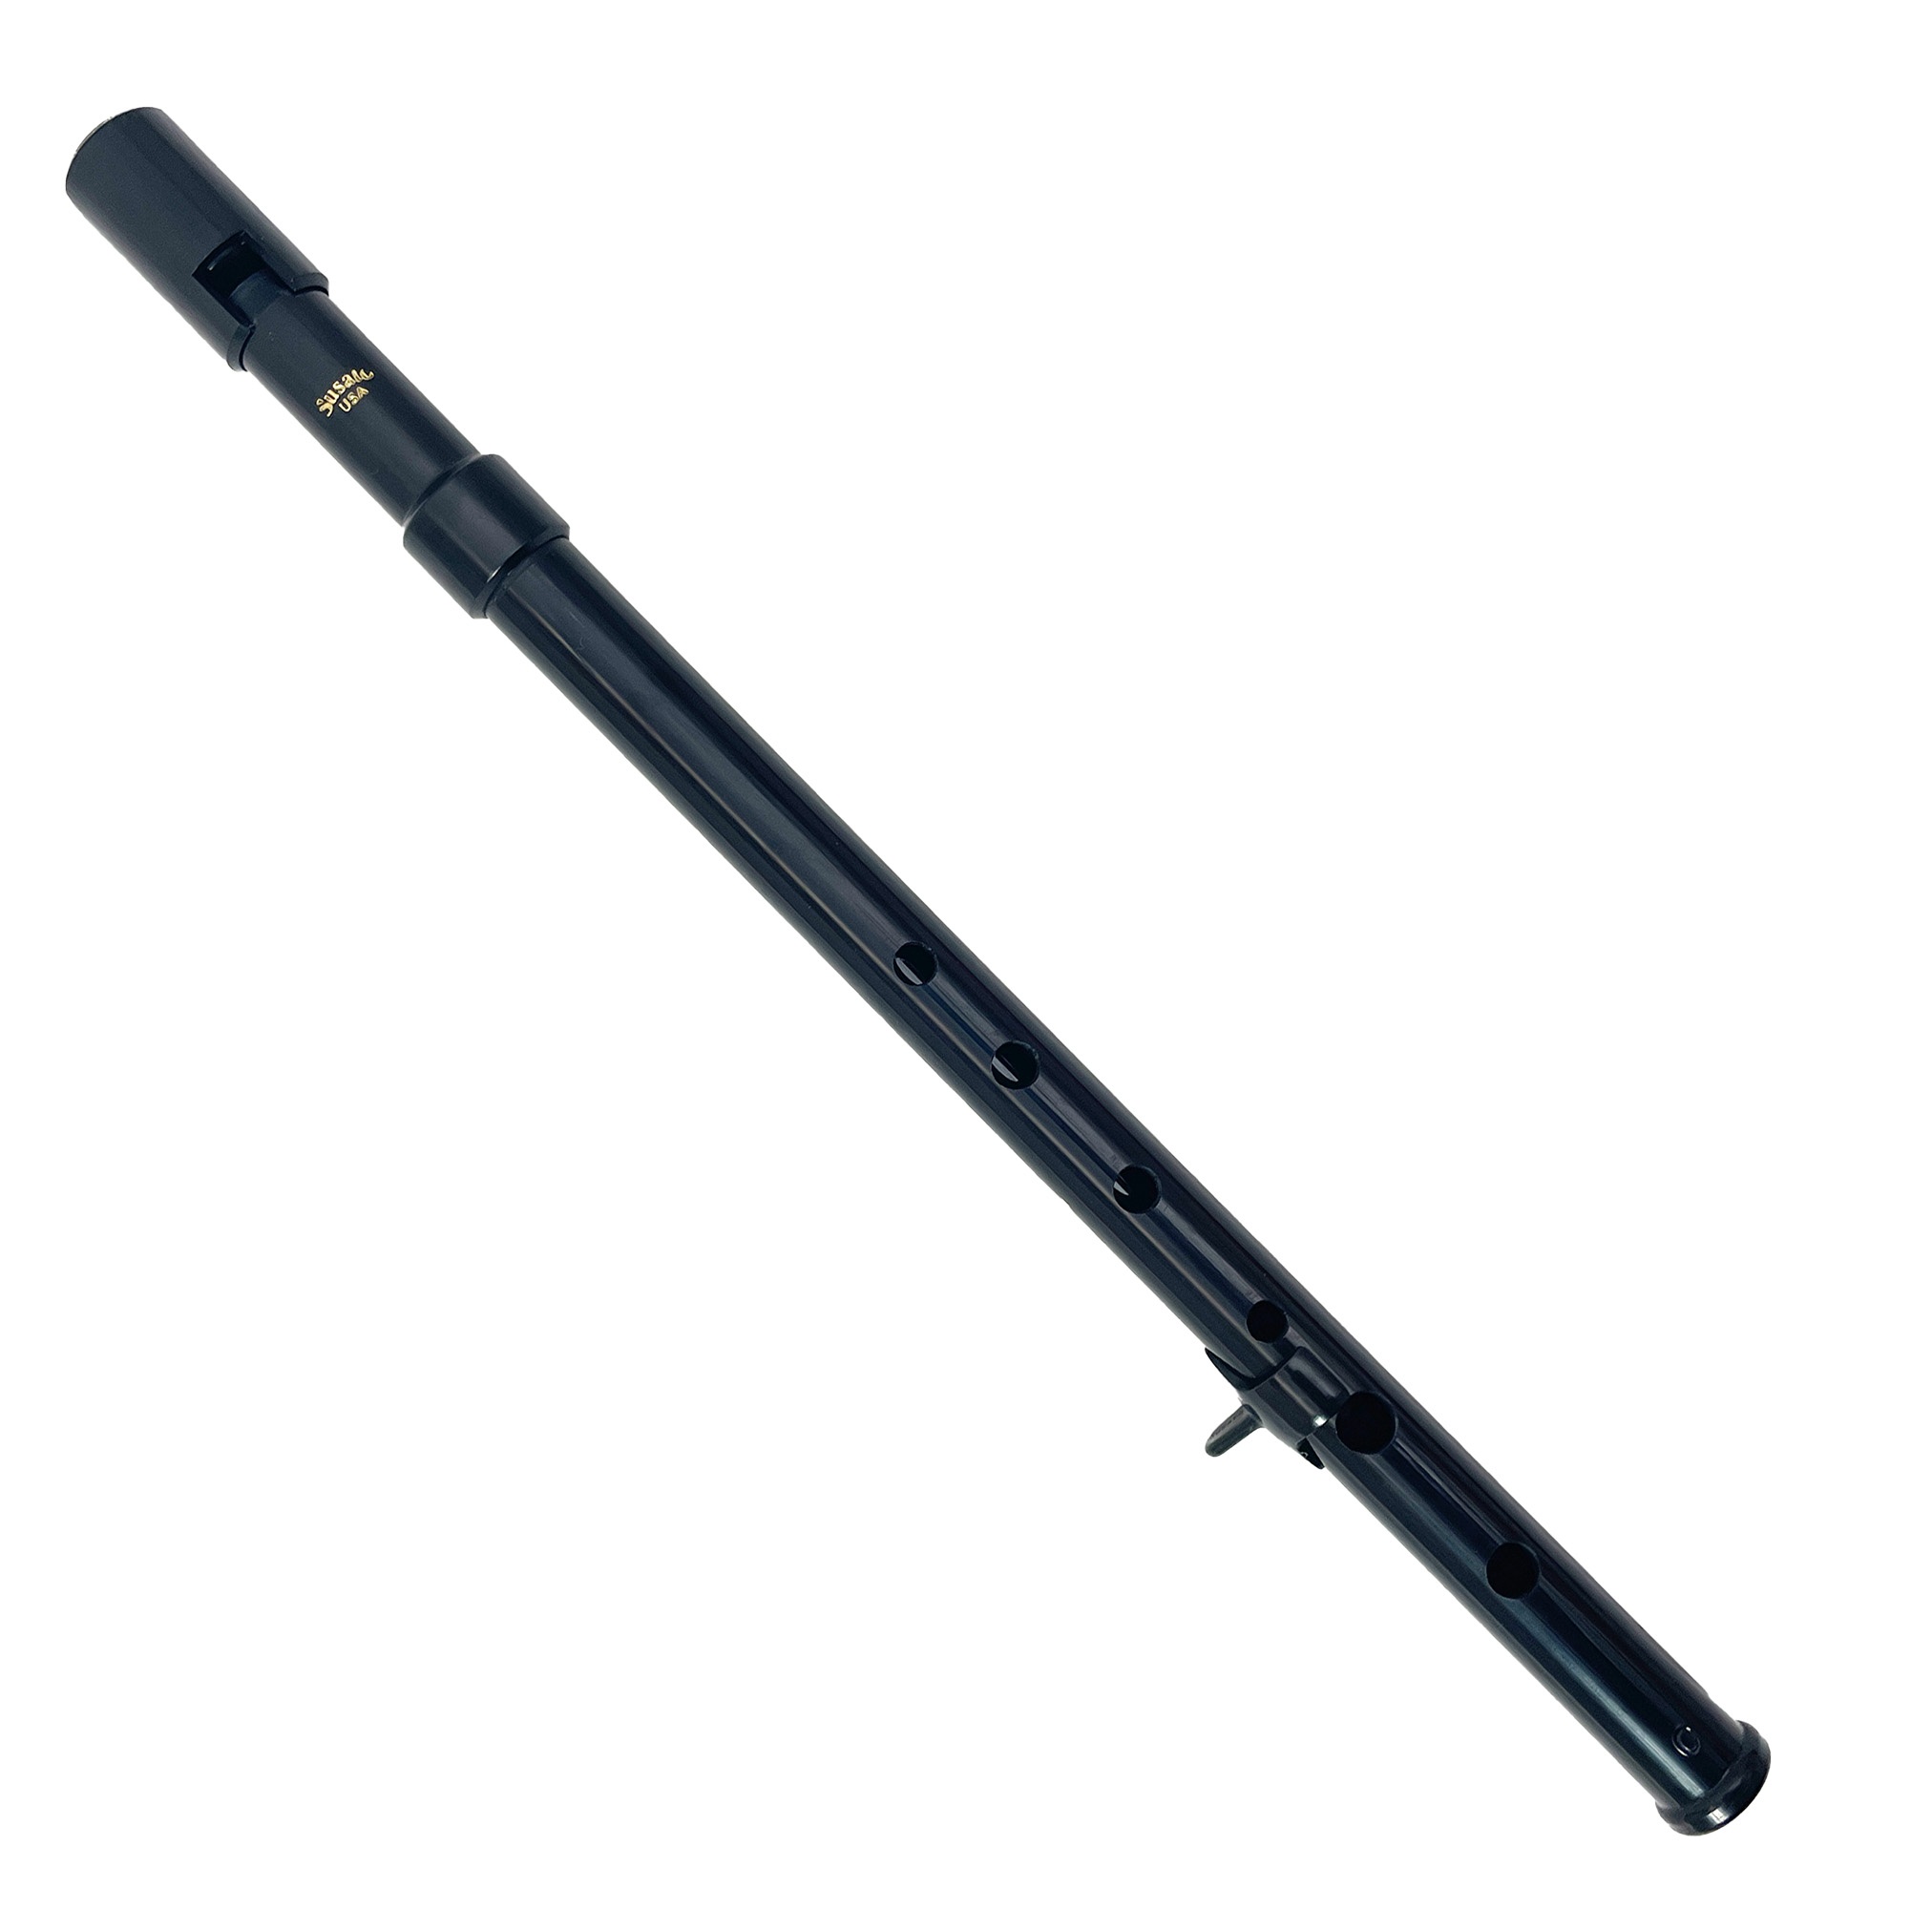
Kelischek High C Tunable Susato Pennywhistle
Key of High C. All Susato Kelischek (previously Kildare) models have separate head and body sections with a slightly tapered bore. They can be pitch-adjusted by pulling the joint in or out. Designed and made in the USA, Susato whistles offer exceptional tone, precise pitch, and an extremely stable two-octave range. These are great whistles, perfect for all levels of players. Crafted of sturdy ABS plastic, these whistles are not affected by changes in temperature or atmosphere, a common occurrence with metal based whistles. The purchase price includes a fingering chart, thumb rest, and a pouch.
Brand: Susato
Category: Arts & Entertainment > Hobbies & Creative Arts > Musical Instruments > Woodwinds > Tin Whistles > C Tin Whistles